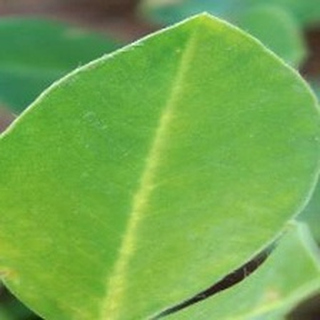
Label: healthy_groundnut